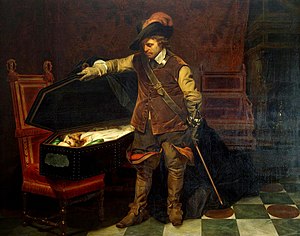
Paul Delaroche / Malerier udført af Paul Delaroche
Hippolyte Delaroche kaldet Paul var en fransk historiemaler.